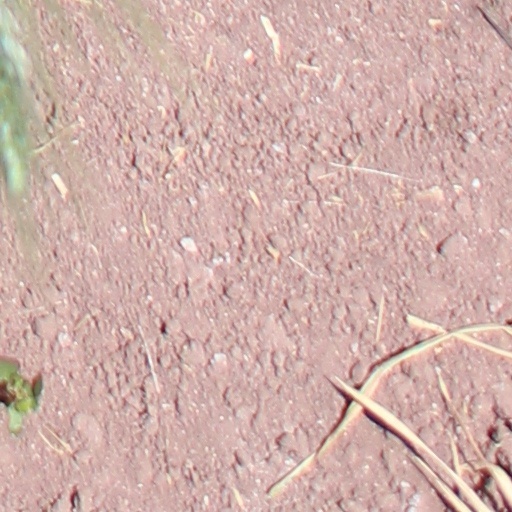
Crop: wheat